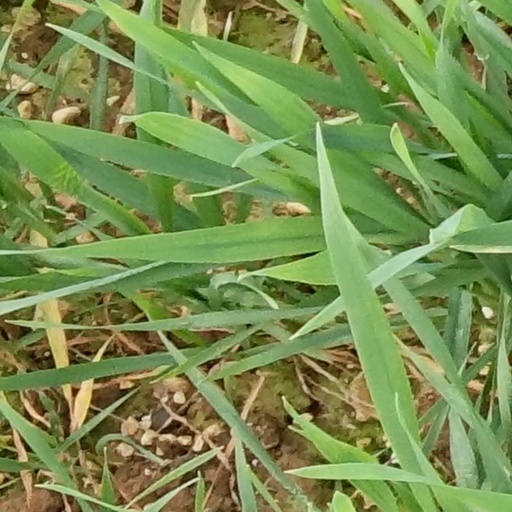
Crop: wheat